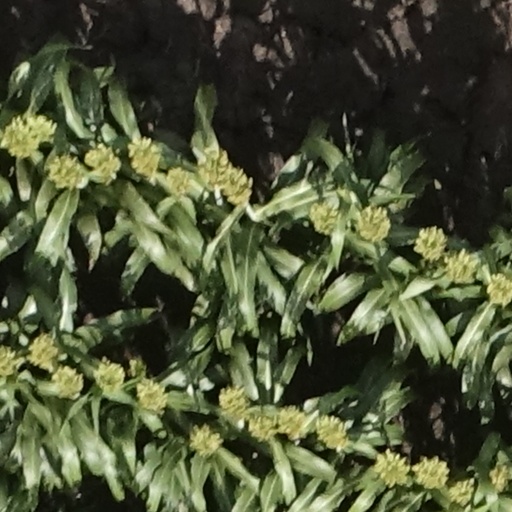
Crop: sorghum